Sun Valley, Idaho

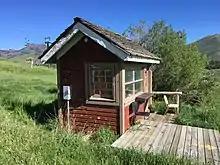
Original Dollar Mountain lift operator's station (repainted)

The first destination winter resort in the U.S. was developed by W. Averell Harriman, the chairman of the Union Pacific Railroad, primarily to increase ridership on U.P. passenger trains in the Western United States. The UP's "City of Portland" (from Chicago and Omaha) and "Portland Rose" (from Kansas City) went to Shoshone in southern Idaho, where buses (then called "motor coaches") took travelers to Sun Valley. Sleeping car passengers from Los Angeles were able to take direct carriages on the UP's "Pony Express" from Los Angeles to Salt Lake City, and the "Sun Valley Special" from Salt Lake City to Sun Valley.